FlatOut 2

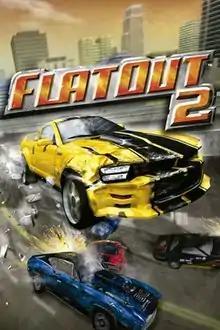

FlatOut 2 is an action racing video game developed by Bugbear Entertainment and published by Empire Interactive for Windows, PlayStation 2 and Xbox. It was released in Russia on June 29, 2006, in Europe on June 30, and in North America on August 1. The game received positive reviews.